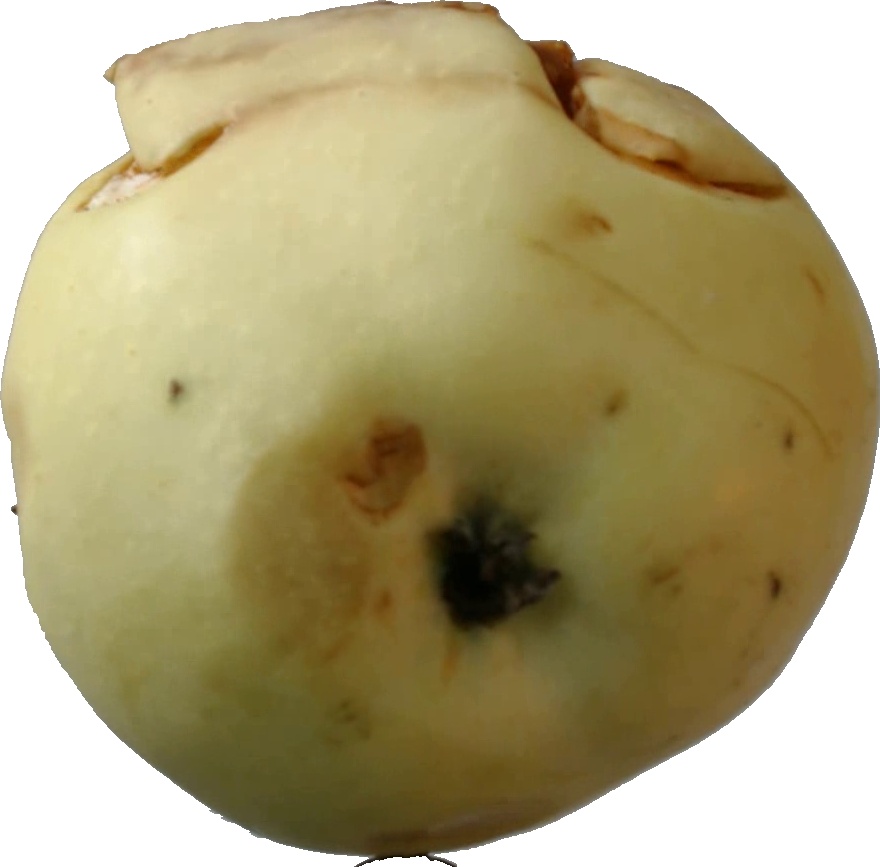
Label: apple_hit_1